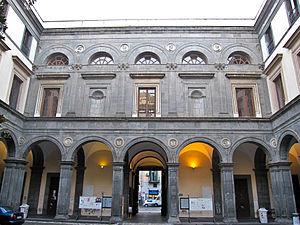
Le palazzo Orsini di Gravina est un bel exemple d'architecture Renaissance de type toscan et romain du centre historique de Naples; depuis 1936, il est le siège de la Faculté d'Architecture de l'Université Frédéric II.